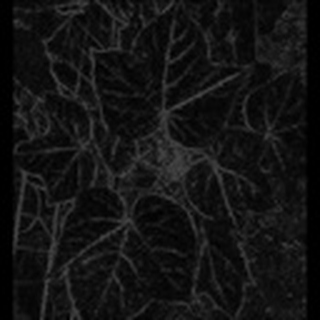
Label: healthy_cotton